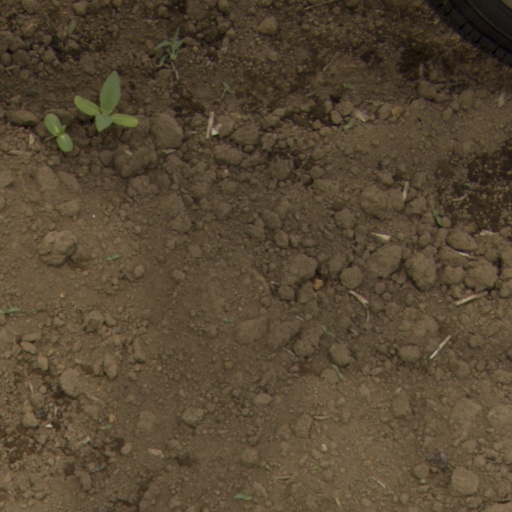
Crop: Jerusalem artichoke